Kyrenia Castle

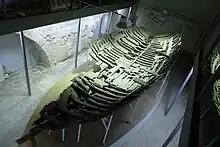
The Kyrenia ship

One of the rooms leading off the courtyard contains the Shipwreck Museum, which exhibits the remains of a Greek merchant ship from the 4th century BC, one of the oldest vessels ever to be recovered, together with its cargo. In 1965, Andreas Kariolou, a Greek-Cypriot diver, discovered the vessel, laden with millstones and amphorae of wine from Kos and Rhodes. The vessel was sailing to Cyprus when a storm wrecked it outside Kyrenia harbour. In 1967 he showed the wreck to archeologists. A team, under Michael Katsev of the University of Pennsylvania Museum of Archaeology and Anthropology, then studied the wreck from 1969 to 1974. The vessel was approximately already 80 years old at the time it sank. Today, the , made of Aleppo pine sheathed in lead, is preserved in a specially controlled environment in the Museum, together with its amphorae.